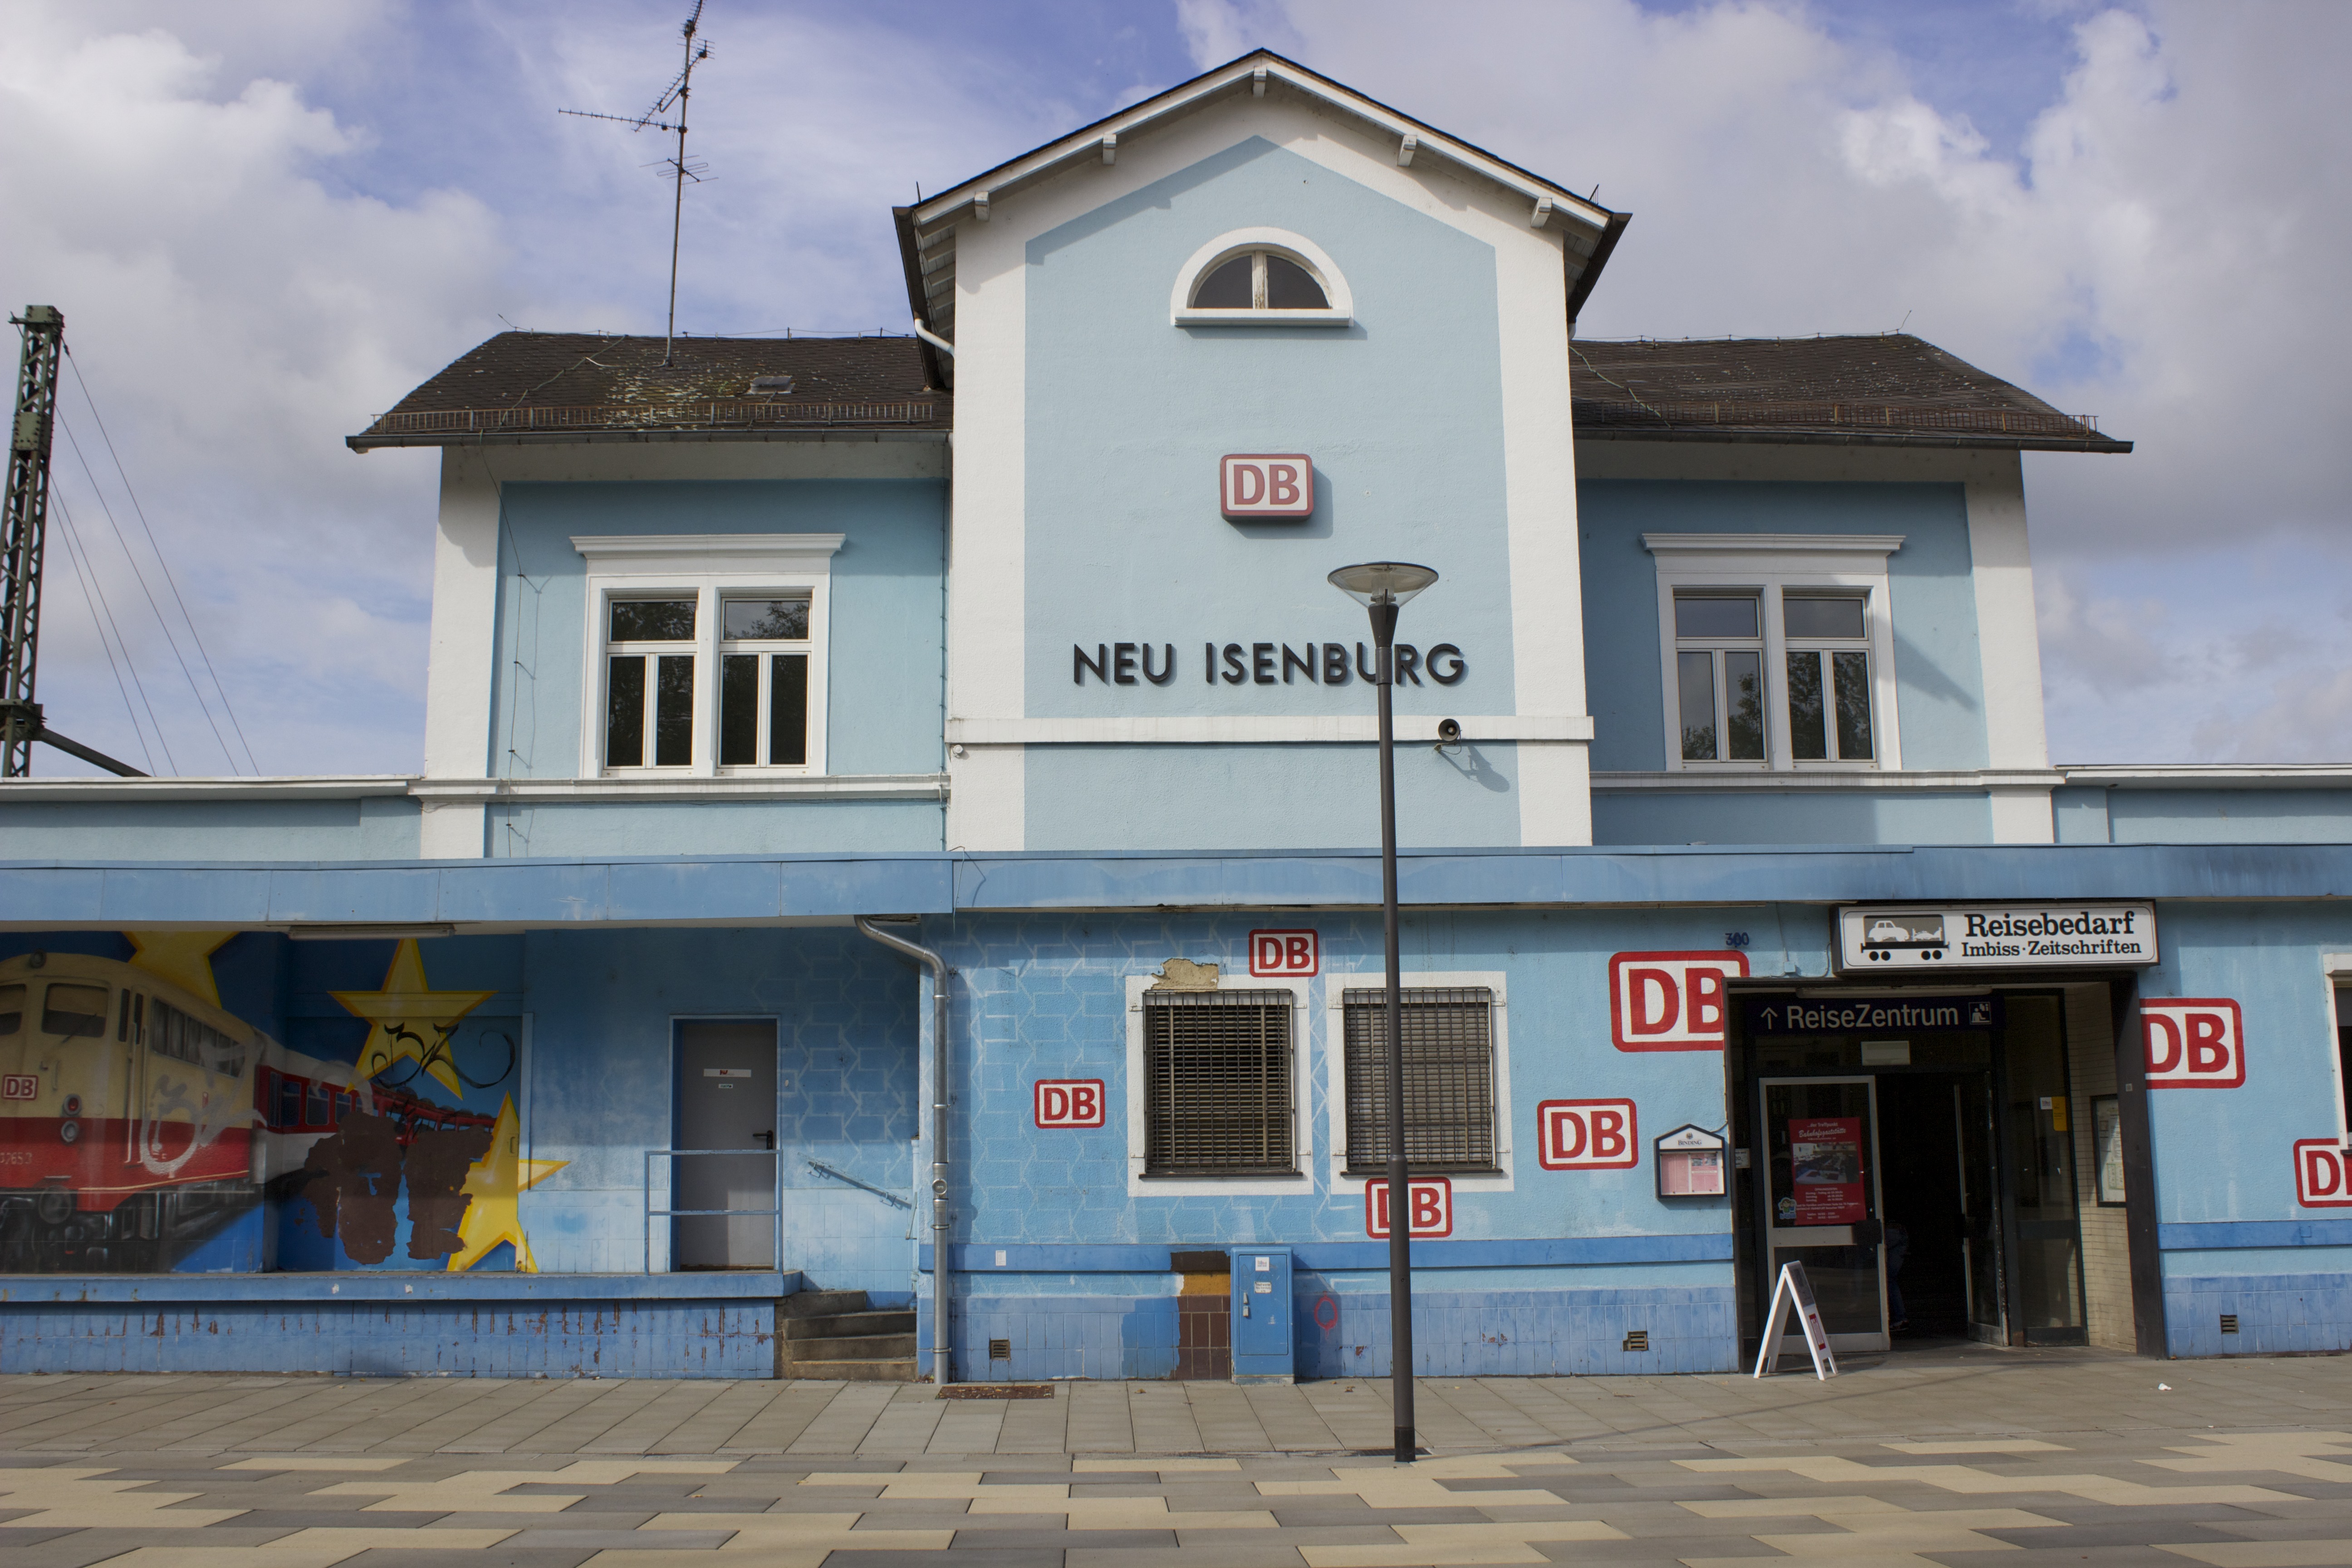
town, building, restaurant, train station, facade, property, graffiti, street art, art, railway station, neighbourhood